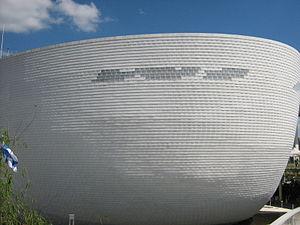
L'architecture de la Finlande a une histoire de plus de 800 ans et, alors que jusqu'à l'époque moderne, l'architecture était fortement influencée par les courants des deux nations voisines de la Finlande, à savoir la Suède et la Russie, dès le début du XIXᵉ siècle, les influences sont venues directement de l'extérieur. Dans un premier temps, lorsque des architectes étrangers itinérants ont commencé à exercer dans le pays, puis lorsque la profession d'architecte finlandais s'y est établie. L'architecture finlandaise a également contribué de manière significative à plusieurs styles internationaux, tels que le Jugendstil, ou Art nouveau, le classicisme nordique et le fonctionnalisme. Plus particulièrement, les travaux de l'architecte moderniste Eliel Saarinen, l'architecte le plus connu du pays, ont eu une influence considérable à l'échelle mondiale. Mais l'architecte moderniste Alvar Aalto, considéré comme l'une des figures majeures de l'histoire mondiale de l'architecture moderne, est encore plus renommé qu'Eliel Saarinen. Dans un article de 1922, intitulé Motifs des âges passés, Aalto discute des influences nationales et internationales en Finlande :